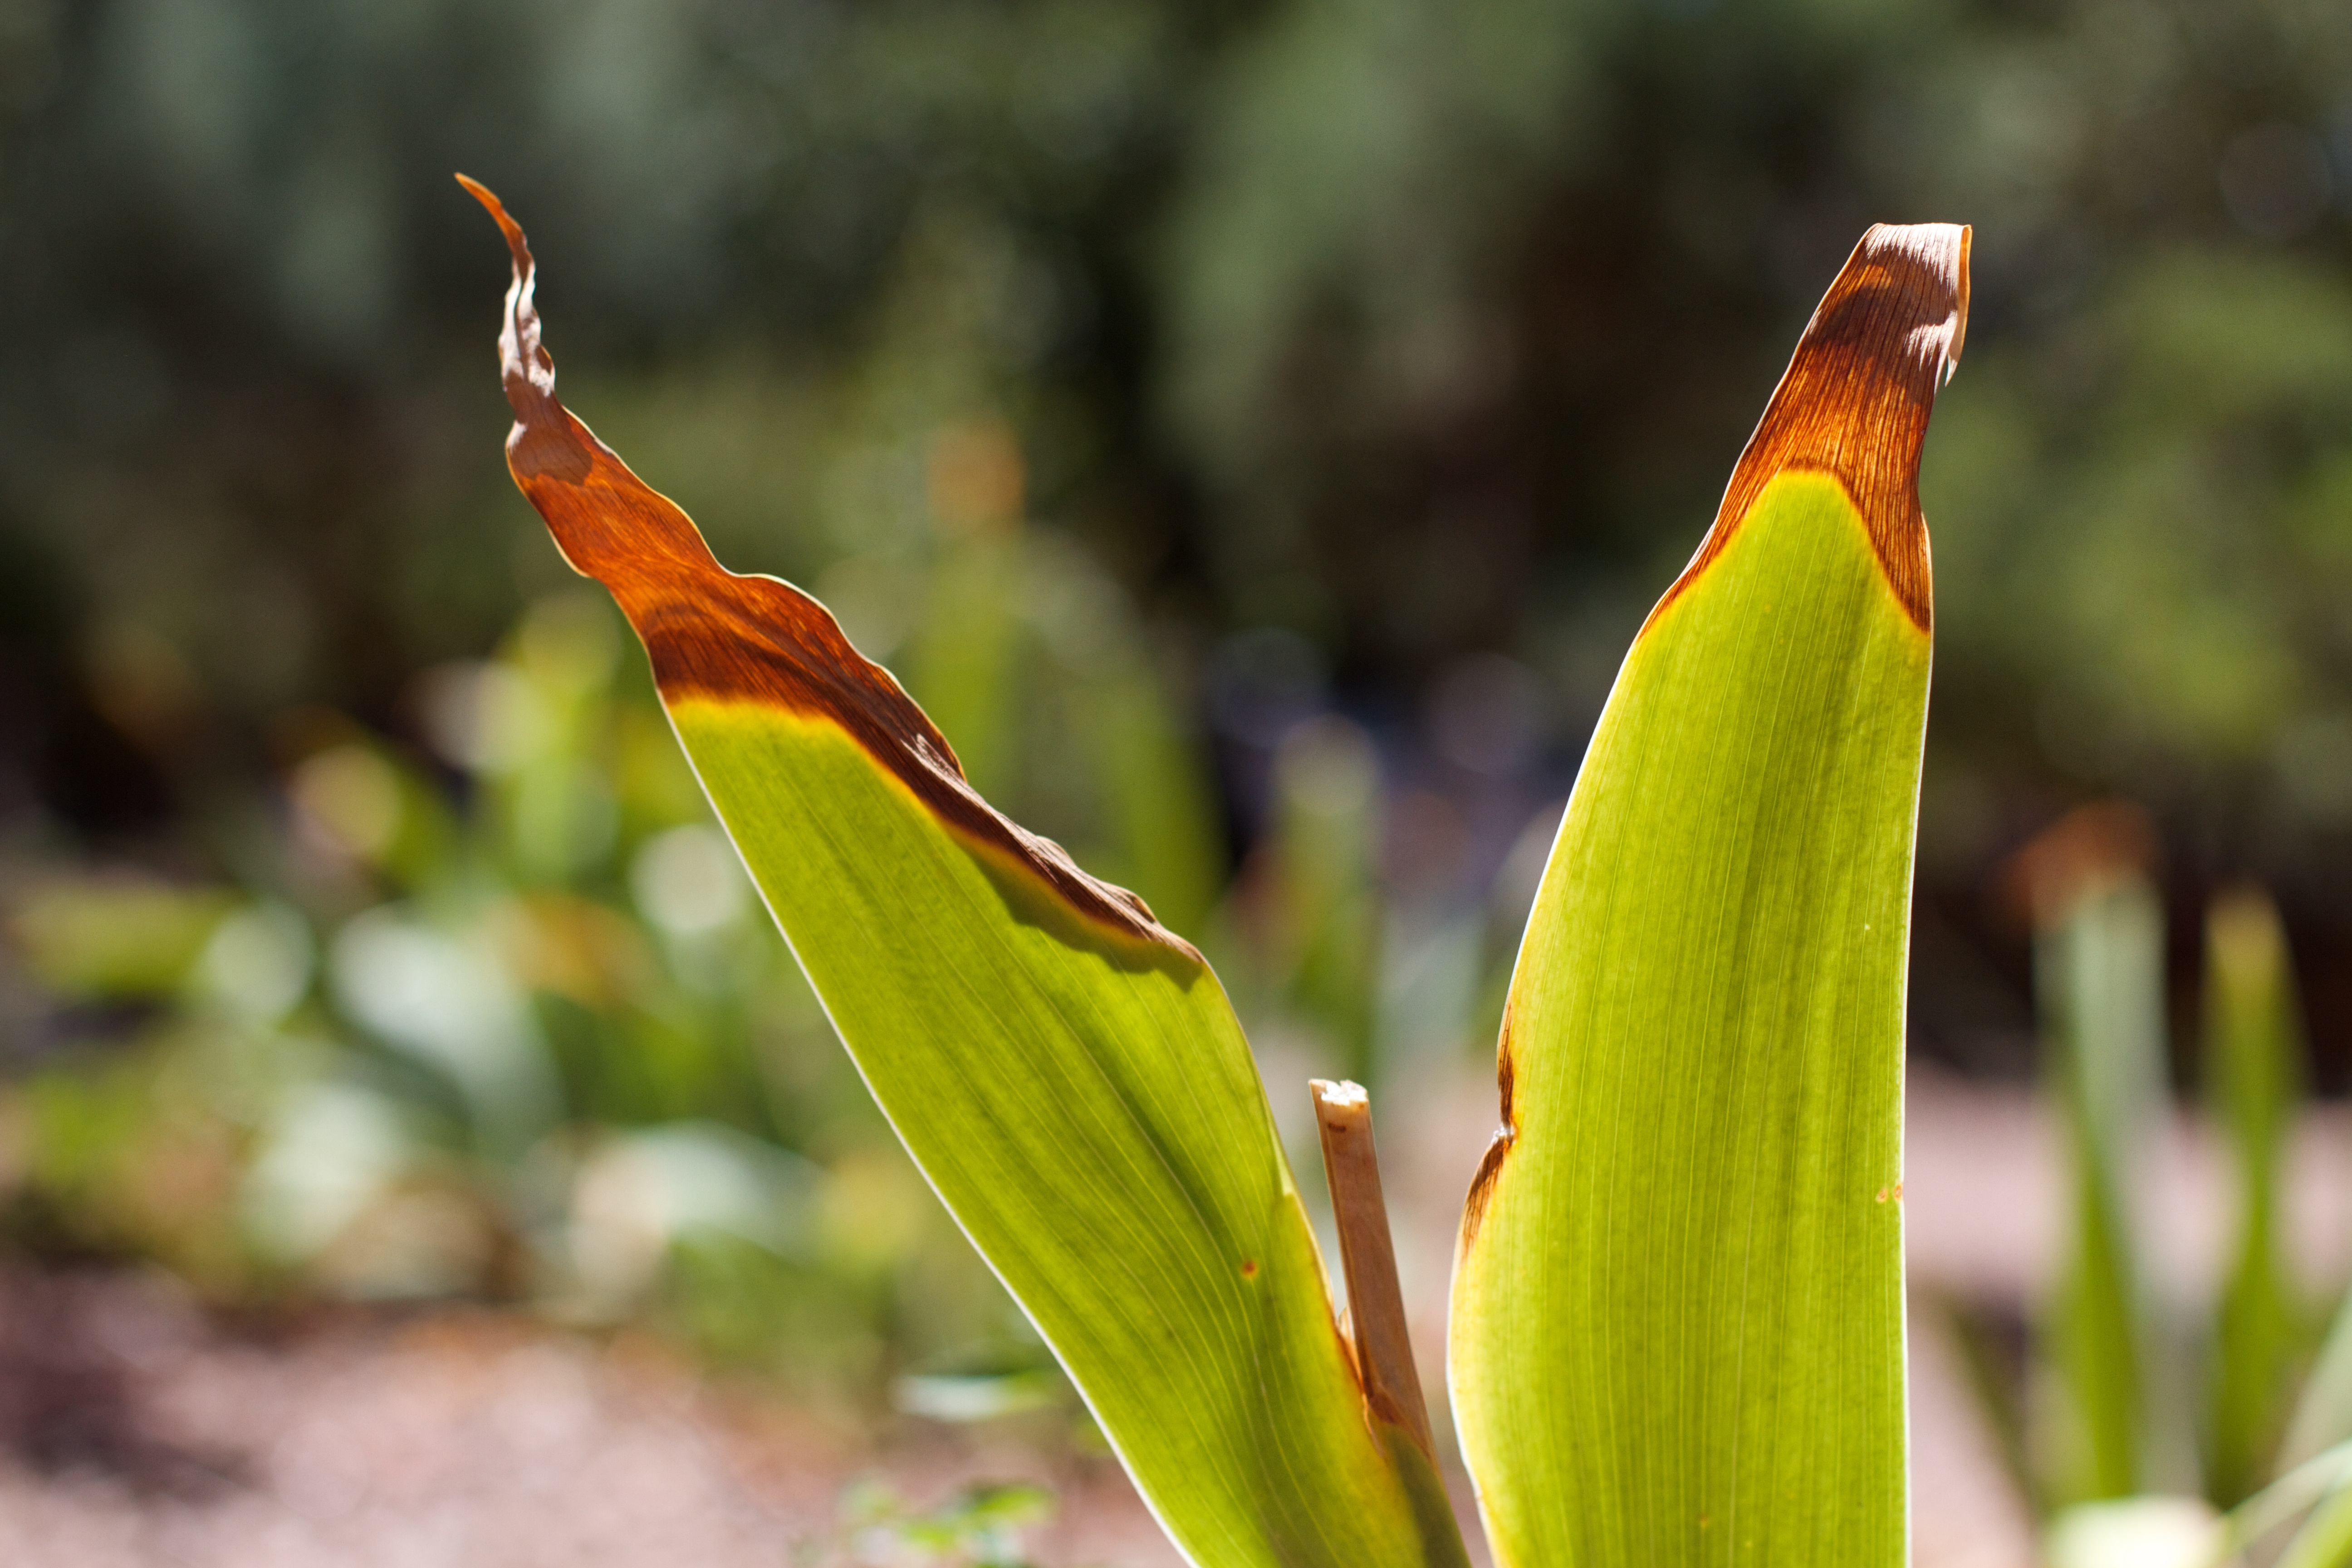
nature, plant, leaf, flower, green, insect, autumn, botany, yellow, flora, fauna, close up, bud, macro photography, plant stem